Leah

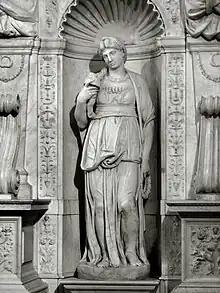
Michelangelo's "Leah" at the tomb of Pope Julius II at San Pietro in Vincoli

Leah appears in the Hebrew Bible as one of the two wives of the Biblical patriarch Jacob. Leah was Jacob's first wife, and the older sister of his second (and favored) wife Rachel. She is the mother of Jacob's first son Reuben. She has three more sons, namely Simeon, Levi and Judah, but does not bear another son until Rachel offers her a night with Jacob in exchange for some mandrake root ("dûdâ'îm"). Leah gives birth to two more sons after this, Issachar and Zebulun, and to Jacob's only daughter, Dinah.